Supreme (character)

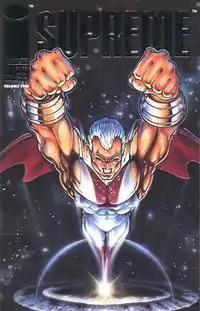
The cover art for "Supreme" #1 by Brian Murray

Supreme is introduced in issue #3 of Rob Liefeld's "Youngblood" limited series as a flip book story before being spun off into his own series. His history varies; at one point, he is an angel of vengeance who quotes the Bible to justify his actions. At other times, such as when he defeats the Norse god Thor and takes his mystical hammer Mjölnir, Supreme considers himself a god. Although the most powerful being in the Liefeld universe, he has his share of defeats: he is killed in the cross-title "Deathmate Black" series (published by Image and Valiant Comics), loses his powers in "Extreme Prejudice", and is killed by Crypt in "Extreme Sacrifice".